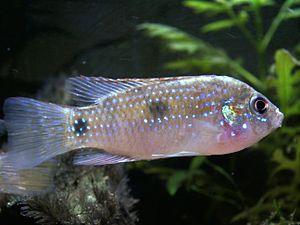
Le Poisson-papillon africain est une espèce de poissons appartenant à la famille des Cichlidae. C'est la seule espèce du genre Anomalochromis. Elle se rencontre en Afrique occidentale.